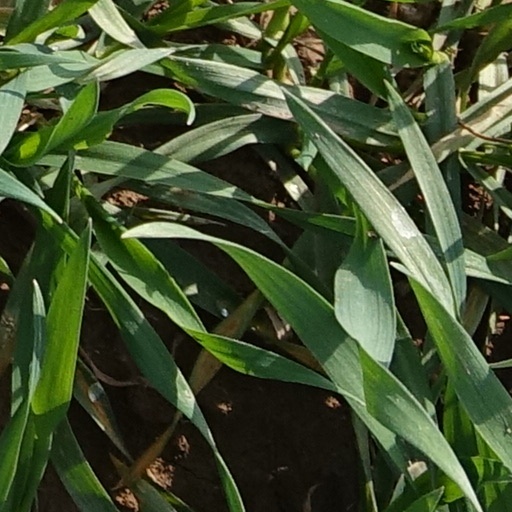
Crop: wheat